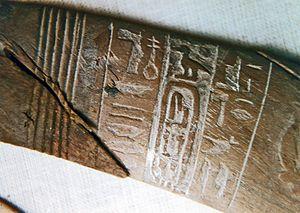
Sebkay est un roi hypothétique de la Deuxième Période intermédiaire.